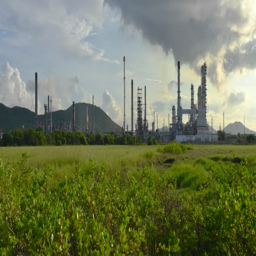
the refinery in the morning sunrise with the moving clouds